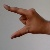
The image shows a hand gesture representing the letter 'Z' in Indian Sign Language.